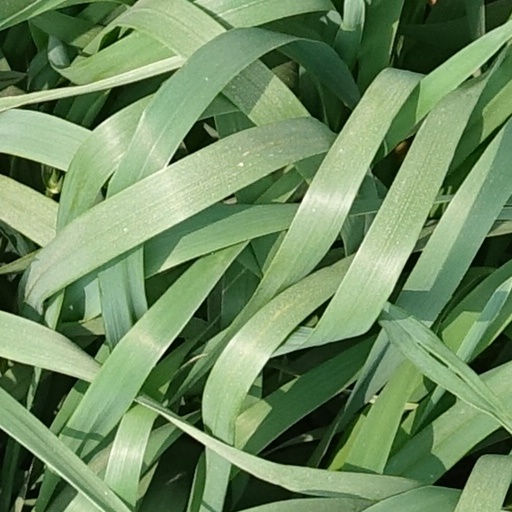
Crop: wheat